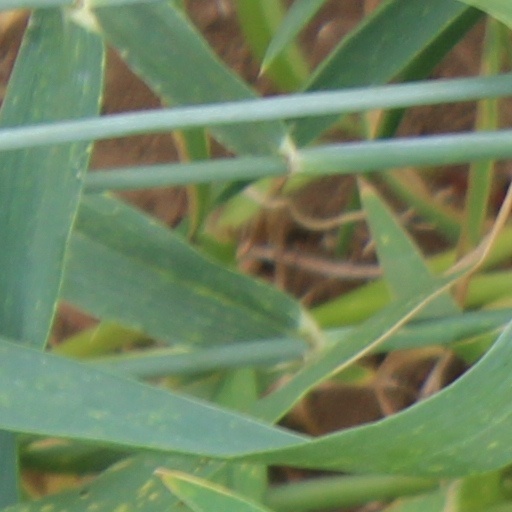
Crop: wheat